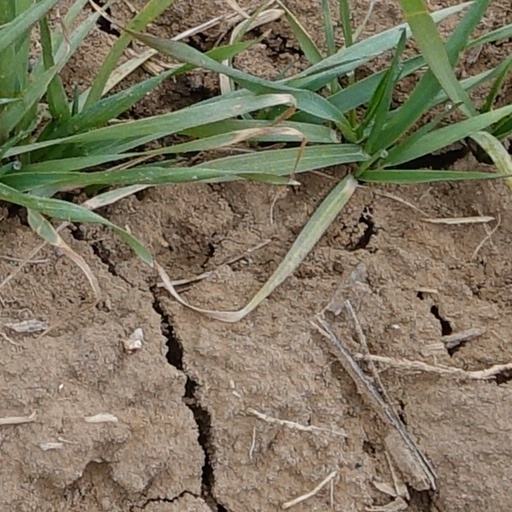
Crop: wheat